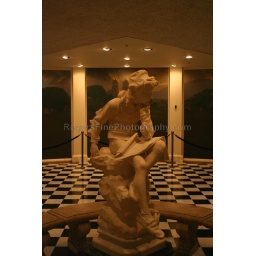
Image,.  DNFSacCapitol1_13.jpg. Belgium black and Vermont white marble tiles arranged in a checkerboard pattern.